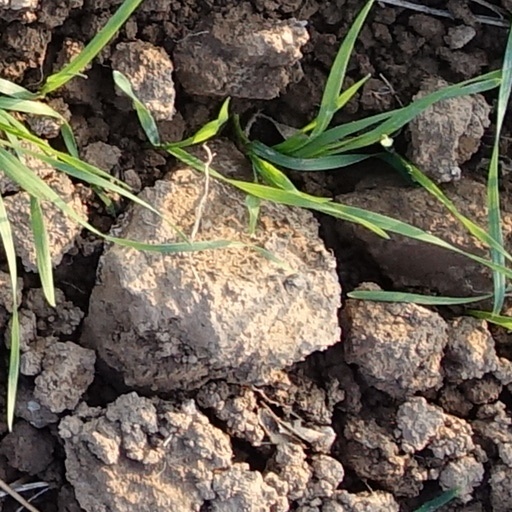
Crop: wheat